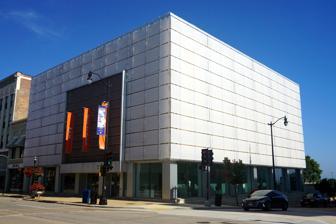
Building: Racine Art Museum
Country: United States of America
Year built: 1941
Art museum in Wisconsin, United States Racine Art Museum Racine Art Museum and RAM's Charles A. Wustum Museum of Fine Arts Established November 16, 1941 Location Racine, Wisconsin Type Contemporary craft Visitors 60,000 per year (2017) Director Bruce W. Pepich (2018) Curator Lena Vigna (2018) Public transit access Ryde Racine Website www .ramart .org The Racine Art Museum (RAM) and RAM's Charles A. Wustum Museum of Fine Arts are located in Racine, Wisconsin , U.S. The museum holds the largest and most significant  contemporary craft collection in North America, with more than 9,500 objects from nationally and internationally recognized artists. The Racine Art Museum's mission is to exhibit, collect, preserve, and educate in the contemporary visual arts. Its goal is to elevate the stature of craft to fine arts by presenting contemporary crafts alongside paintings and sculptures. History Jennie E. Wustum, widow of Charles A. Wustum, died on December 3, 1938, and left their house, property and a small trust fund to the City of Racine, Wisconsin, for the creation of a public art museum and park. The 12-acre (0.049 km 2 ) property was on the edge of town, across the street from the J & W Horlicks malted milk factory. The Italianate mansion was of brick construction with a cupola on top. A city ordinance creating the Wustum Museum and Park Commission was passed in 1940, and in 1941, the property became the Charles A. Wustum Museum of Fine Arts. The museum's grand opening was on November 16, 1941, and Sylvester Jerry was named the first director. The first exhibit was 96 paintings by Wisconsin artists, followed by a collection of contemporary lithographs from the Redfern Gallery in London, and watercolors by Midwestern artists. The museum's permanent collection began with a donation of 294 Works Progress Administration (WPA) artworks including textiles from the Milwaukee Handicraft Project, and paintings, photographs, and block prints from Wisconsin- and New York-based artists. Jerry, who was a supervisor for the WPA Art Program before joining the museum, arranged a 99-year lease for the collection which contained works by artists such as lithographer Mabel Dwight , painter Rufino Tamayo , and photographers Brett Weston and Bernice Abbott . The WPA works continue to be shown in occasional exhibitions, the latest in 2017. In the 1980s, the museum began to focus on crafts by American artists. Karen Johnson Boyd was a major benefactor to the museum donating over 1750 items including 200 objects in 1991 that included works by Wendell Castle , Dale Chihuly , Lia Cook , Albert Paley , and Toshiko Takaezu . The high quality of these items encouraged donations from others collectors creating the largest collection of contemporary craft in North America. Racine Art Museum In 2000, the museum expanded into downtown Racine by moving into an historic building donated by the M&I Bank of Racine. The renovation of the 1874 bank building, which was designed by Brininstool & Lynch of Chicago, involved the installation of a translucent acrylic shell around the upper two floors of the existing limestone building. The acrylic panels were 18 inches off the surface of the building; they allowed the colors of the limestone to show through during the day and were illuminated at night. The new building increased the museum's space from 15,500 to 40,000 sq ft (1,440 to 3,720 m 2 ) and included a sculpture garden, an art library, and large storefront windows used for displays. The interior of the building was gutted to create exhibition space including a double-height gallery for larger objects. The $6.5 million funding for the renovation included a gift of $2.7 million from S.C. Johnson of Racine. Additional funds were used to upgrade the original museum which was retained for educational purposes and regional art displays. Collection RAM's permanent collection features more than 9,500 artworks from internationally recognized artists such as Wendell Castle, Dale Chihuly, Lia Cook, Arline Fisch , Joel Philip Myers, Albert Paley, Toshiko Takaezu , and Claire Zeisler . Ceramics: over 1500 objects including pieces from Rudy Autio , Richard DeVore , Ruth Duckworth , Adrian Saxe , Akio Takamori , Toshiko Takaezu , Robert Turner, and Betty Woodman . The collection also includes over 500 ceramic teapots from the 1950s through the 2000s, one of the largest such collections in the United States. Fibers: over 450 objects, many of which are sculptural works that employ basketry techniques or materials. The collection contains works by Dorothy Gil Barnes, Lia Cook, Carol Eckert, Lilliam Elliott, John McQueen , Ed Rossbach and Claire Zeisler . Glass: works from artists Dale Chihuly, Dan Dailey , Michael Glancy , Judy Jensen , Harvey Littleton , Joel Phillip Meyers and Ann Wolff. Metals: over 1,200 works including artists Chunghi Choo , Keven O'Dwyer, Robert W. Ebendorf, Fred Fenster , Arline Fisch , Ken Loeber, Eleanor Moty , Albert Paley , and Earl Pardon. Wood: includes turned vessels, as well as furniture. One of the highlights of the collection is a Wendell Castle desk that was in the Objects: USA exhibition in 1969. Other artists include Gary Knox Bennett, John Cederquist , Thomas Hucker, Mark Lindquist , Matt Moulthrop , Jere Osgood , Norm Sartorius , and Robert Stocksdale. Handmade books: hand-printed letterpress and larger offset lithography works. The collection includes work from Scott McCarney, Patti Tyrol, Erica Von Horn, Don Celender , Jim Lee and Bonnie O'Connell. References